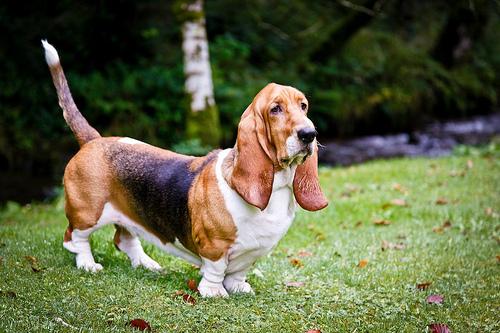
Breed: basset hound